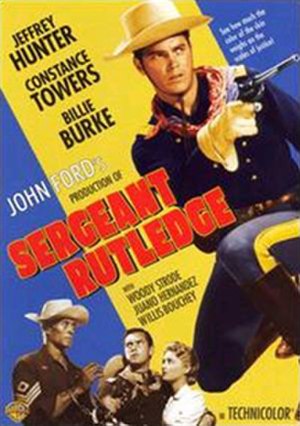
Captain Buffalo (film)
Captain Buffalo er en film fra 1960, instrueret af John Ford med Woody Strode i hovedrollen. Filmens emne var kontroversielt for sin tid, og den handler om en sort sergent i den amerikanske hær, der anklages for voldtægt og mord på en hvid pige.